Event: Nepal Earthquake
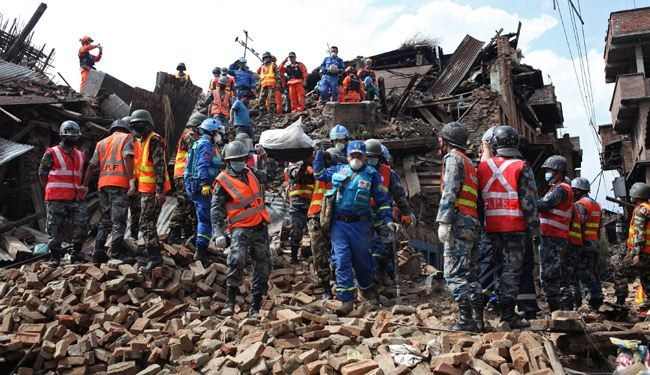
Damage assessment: damage